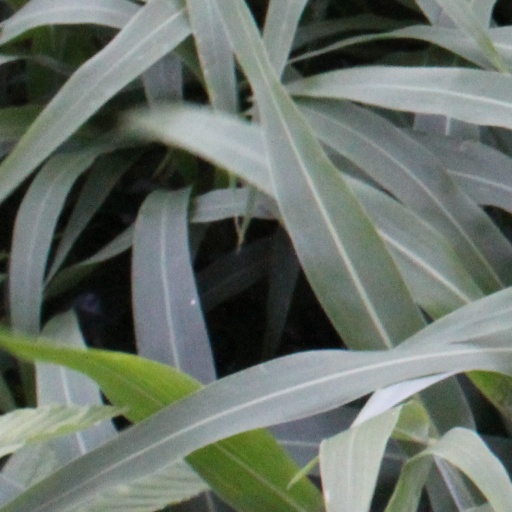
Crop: sorghum